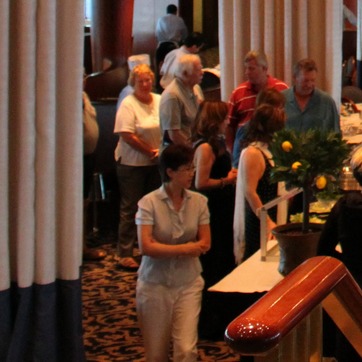
Material: skin